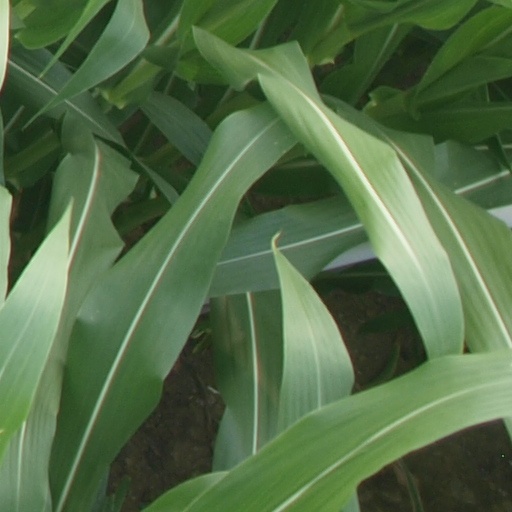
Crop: maize; corn